KBJD

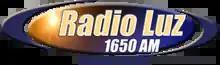
Former logo

On October 29, 2007, KBJD changed formats from talk to Spanish language Christian.